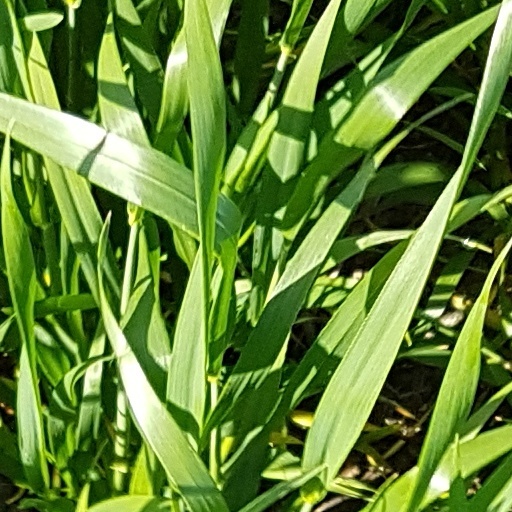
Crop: wheat